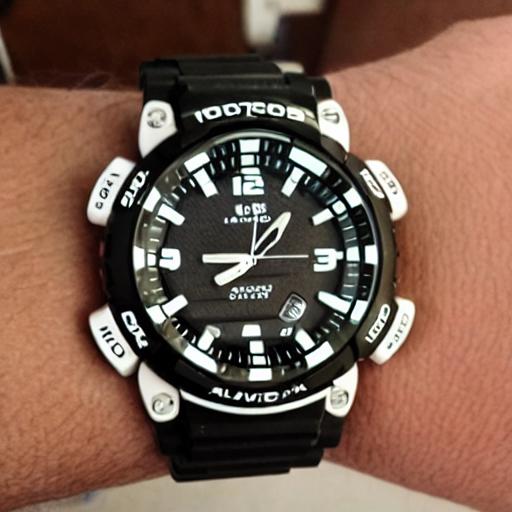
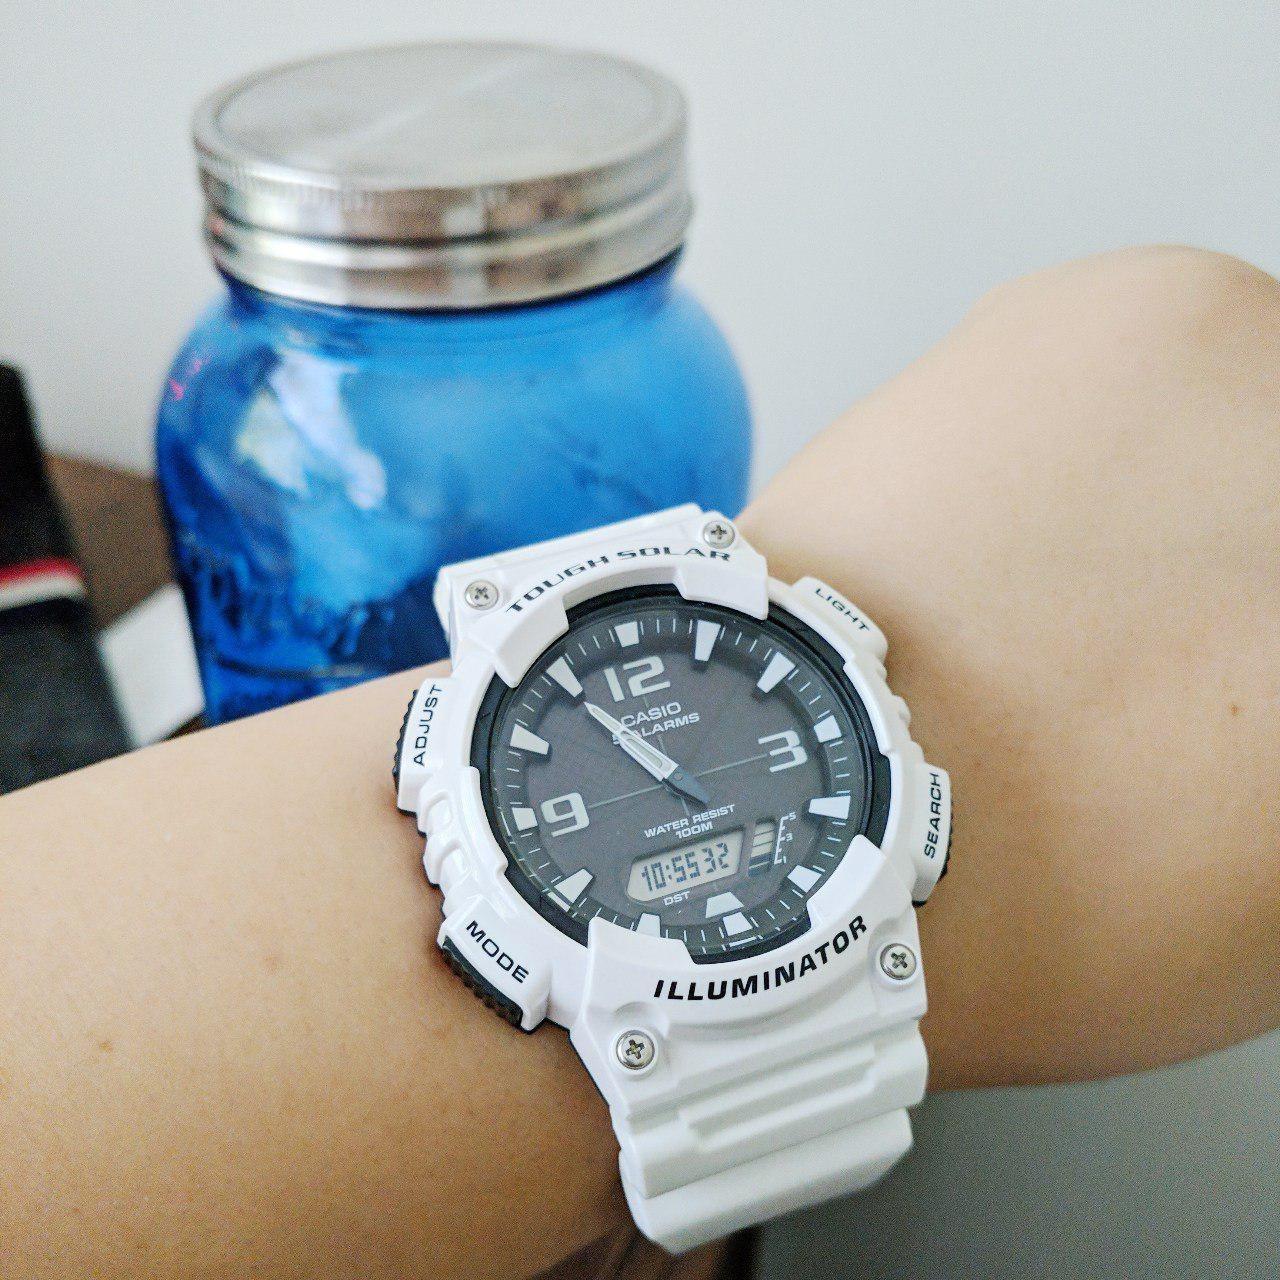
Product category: accessories_watch
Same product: no